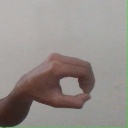
अक्षर: औ